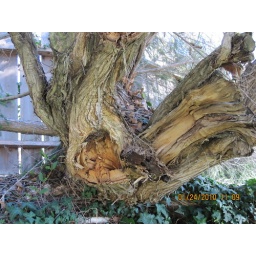
Image of pepper tree against fence at 13103 Tawny Way